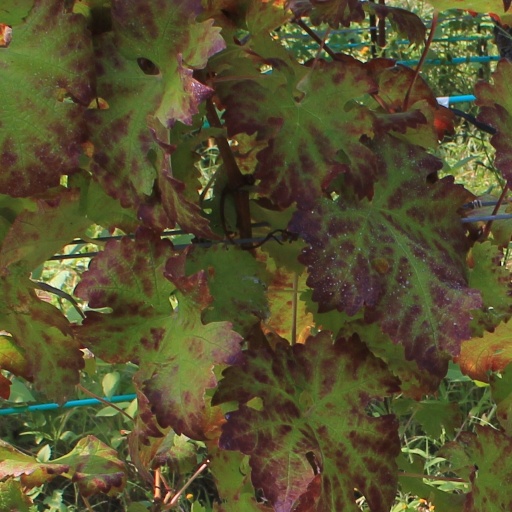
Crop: grape